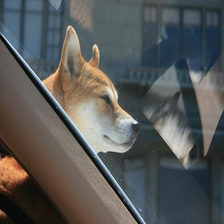
Species: dog
Breed: shiba inu